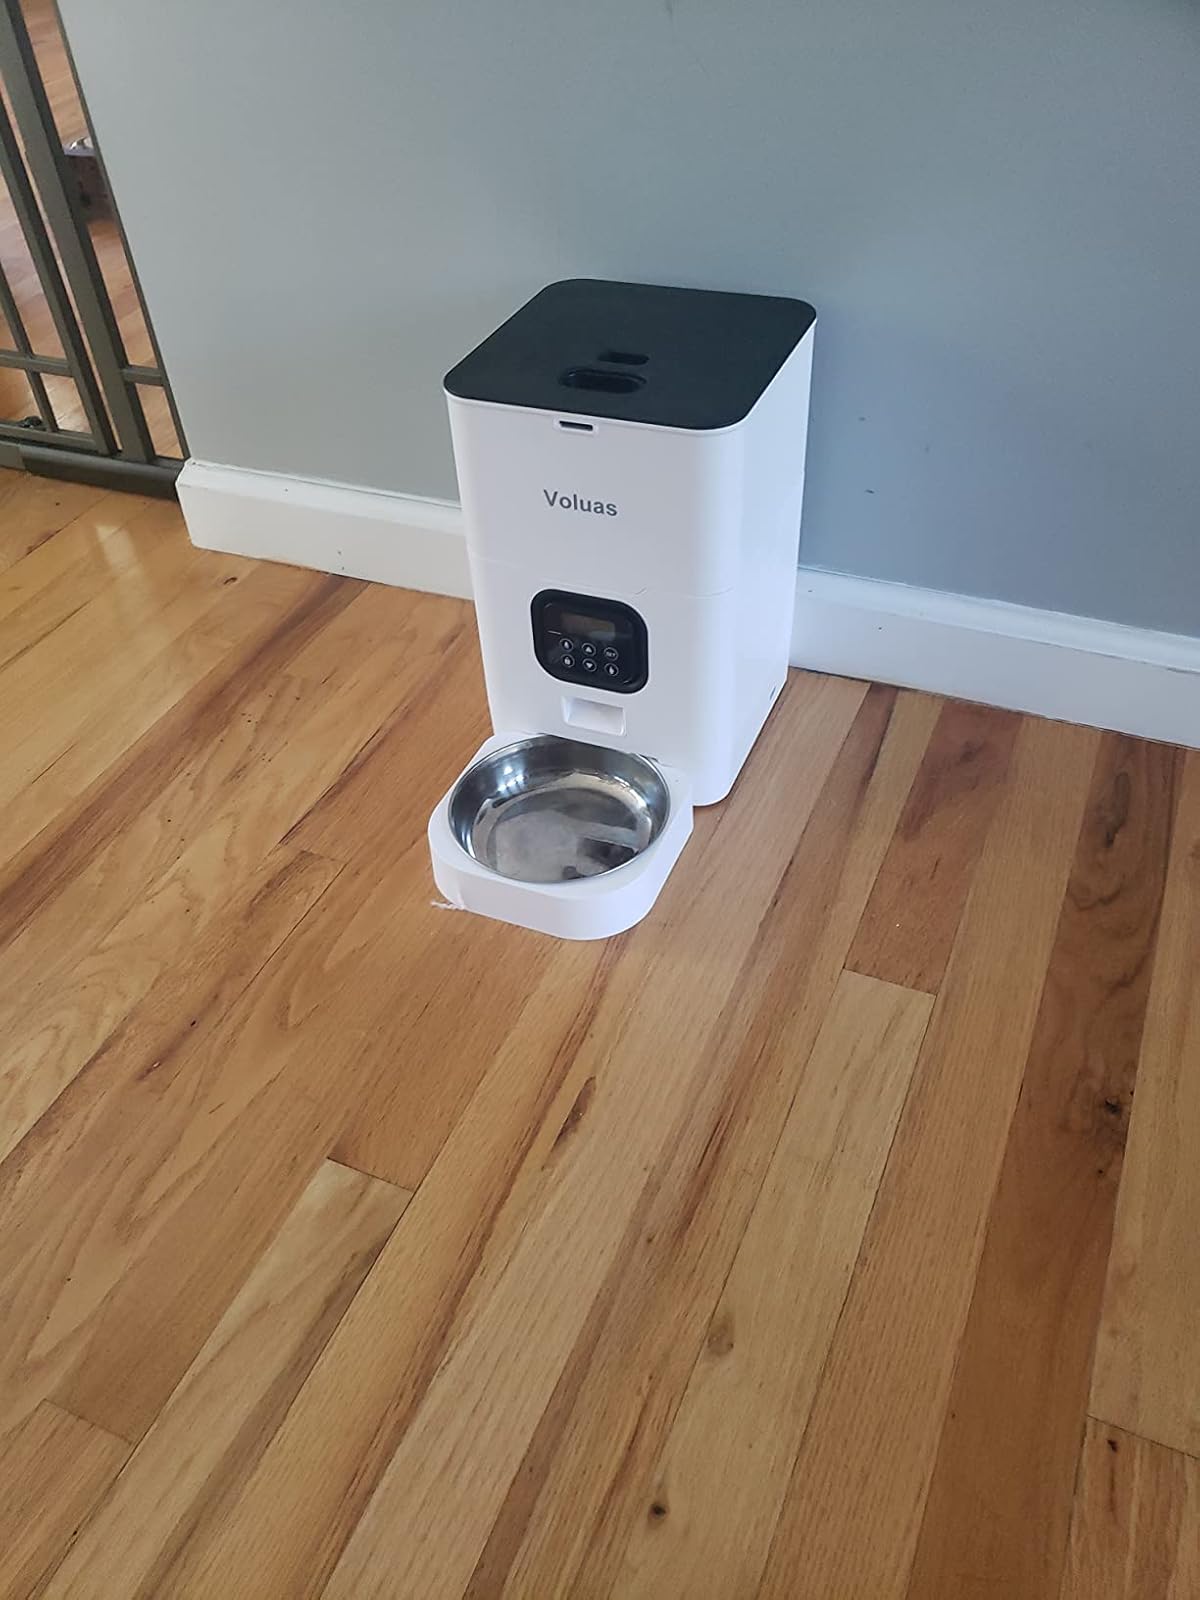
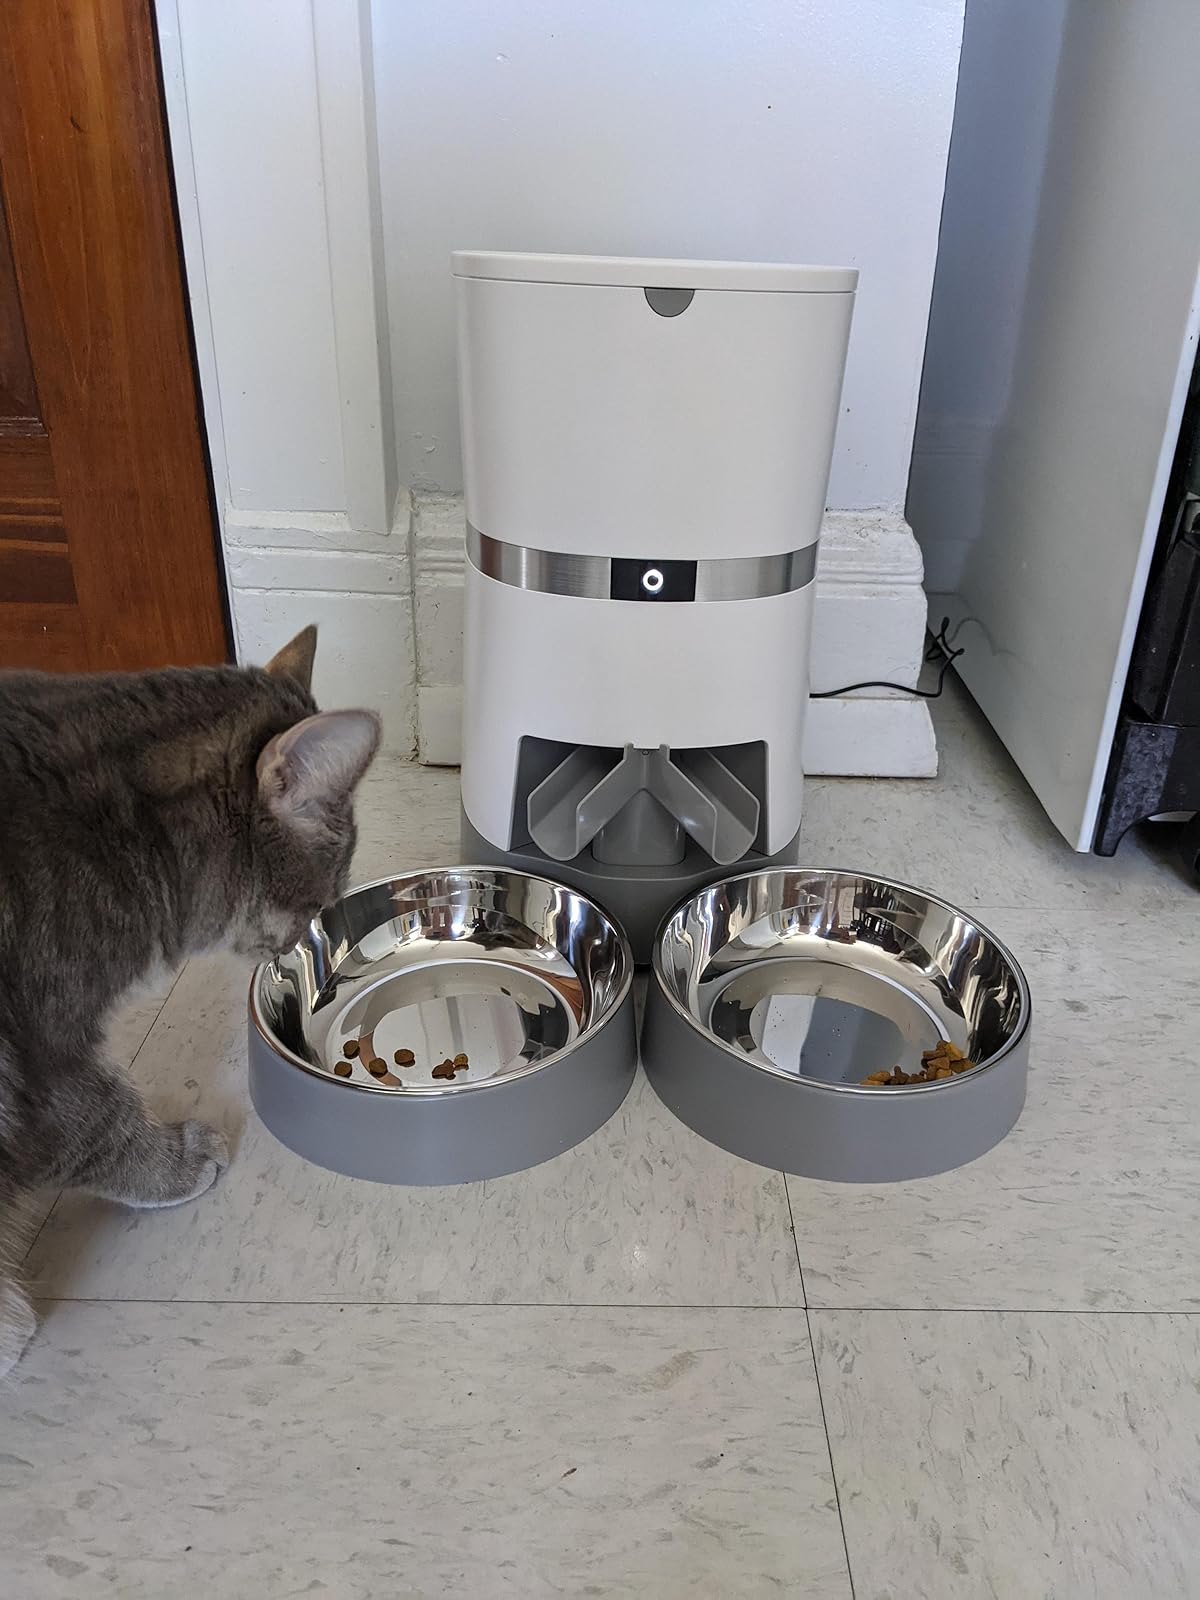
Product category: items_feeder
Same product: no